List of birds of Honduras

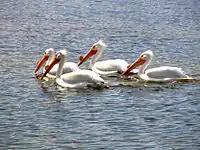
American white pelicans

Storks are large, long-legged, long-necked wading birds with long, stout bills. Storks are mute, but bill-clattering is an important mode of communication at the nest. Their nests can be large and may be reused for many years. Many species are migratory.